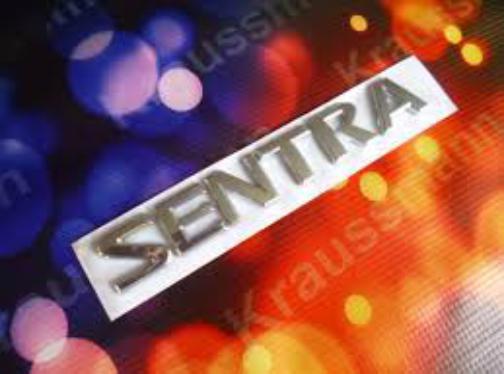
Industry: Transportation